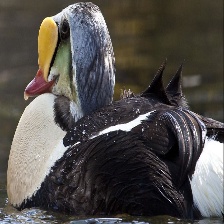
Species: KING EIDER
Scientific name: SOMATERIA SPECTABILIS
ImageNet parent category: drake